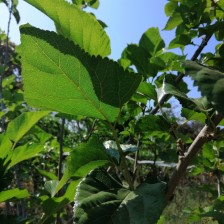
Variety: Buriram60